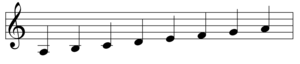
Mol (toneart)
Ren A-molskala
Mol er en toneart, der er bygget over en skala med lille terts. Ren mol har sammen med dur, den særlige egenskab at ingen af tonerne i en treklang bygget på første trin, danner en et tritonus interval med andre toner fra skalaen.